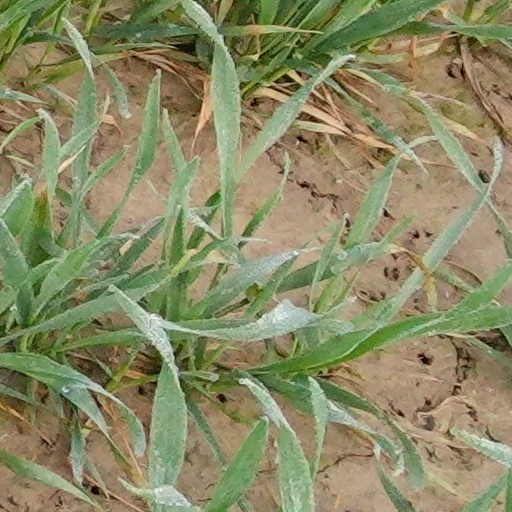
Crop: wheat